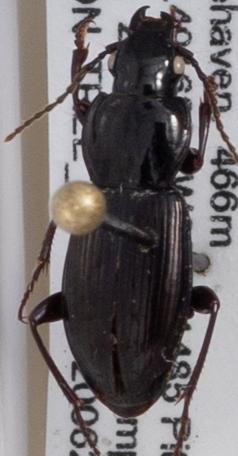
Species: Pterostichus pensylvanicus
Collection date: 2020-06-23
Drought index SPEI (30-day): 0.8
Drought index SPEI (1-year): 0.9
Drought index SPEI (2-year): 2.09